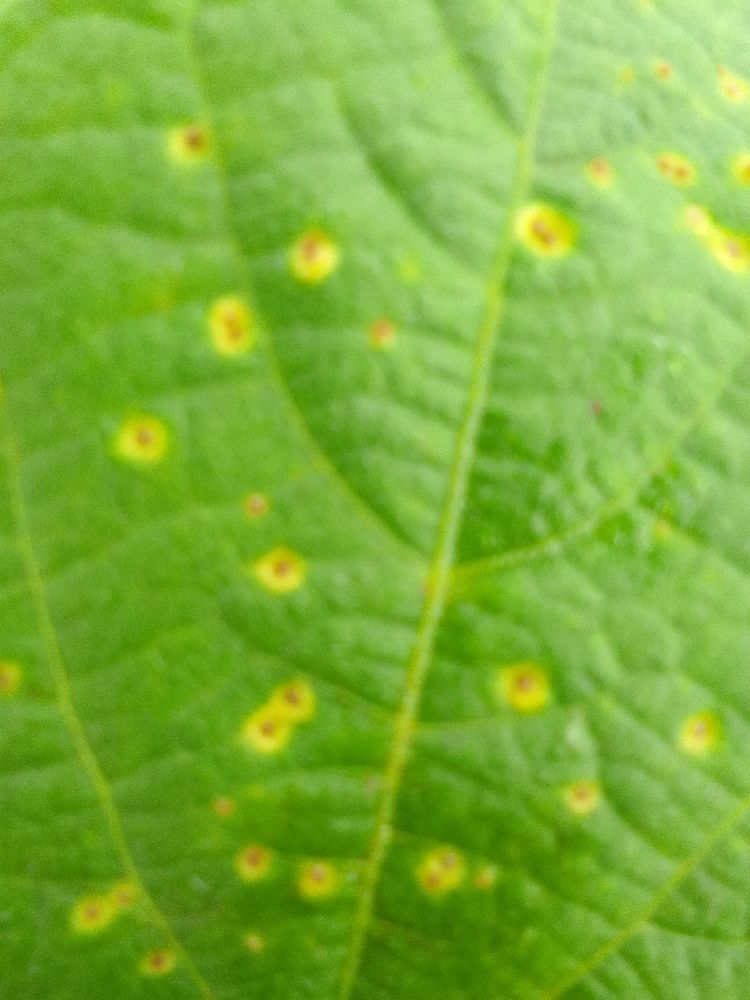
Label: rust